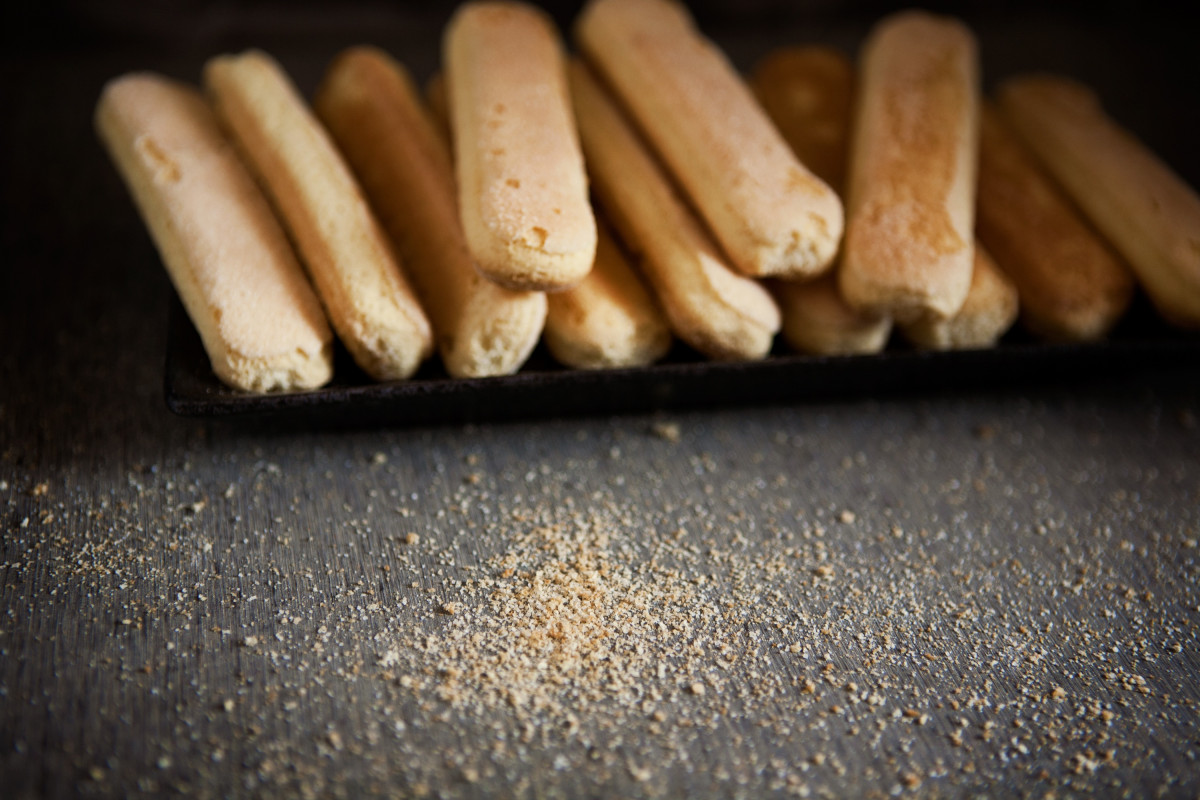
Tags: produce, baking, flavor